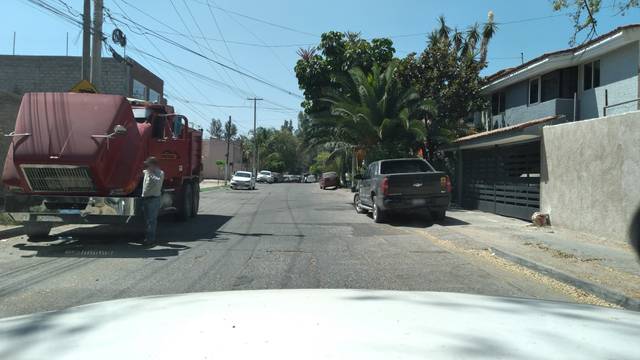
Region: Mexico
Coordinates: 20.739, -103.372